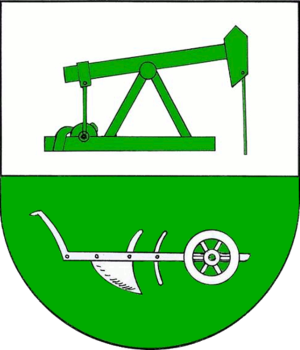
Lieth
Coat of arms of Lieth
Lieth er en by og kommune i det nordlige Tyskland, beliggende i Amt Kirchspielslandgemeinde Heider Umland i den centrale del af Kreis Dithmarschen. Kreis Dithmarschen ligger i den sydvestlige del af delstaten Slesvig-Holsten.